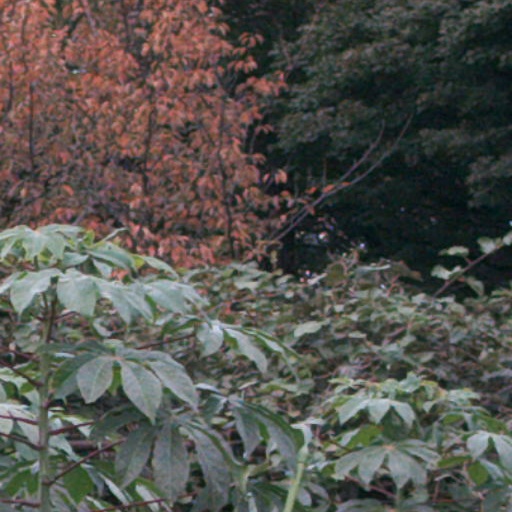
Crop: cassava